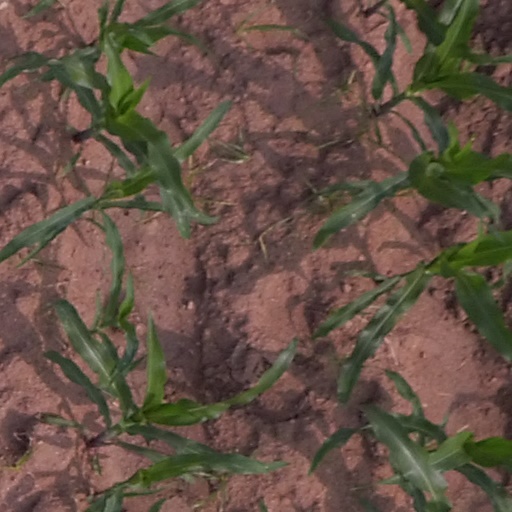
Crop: maize; corn